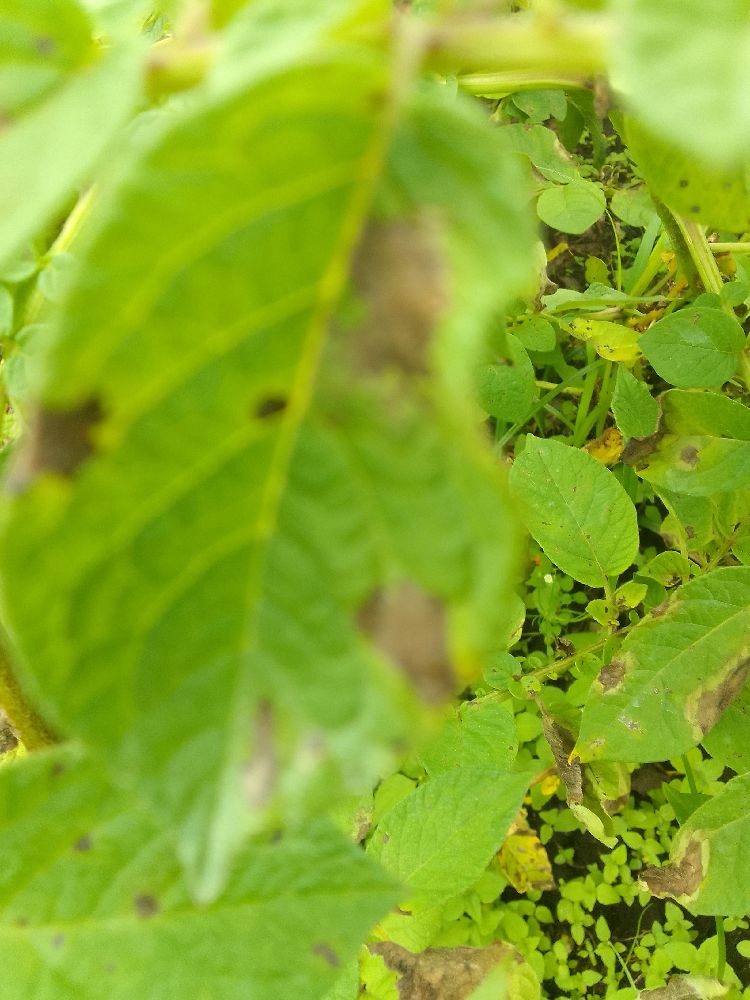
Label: Late blight